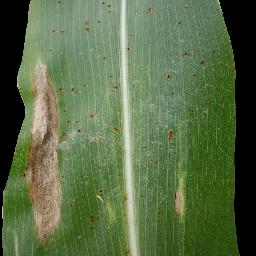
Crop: corn
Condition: (maize)_common_rust